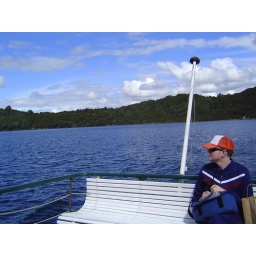
Clear blue water lake near Rotorua